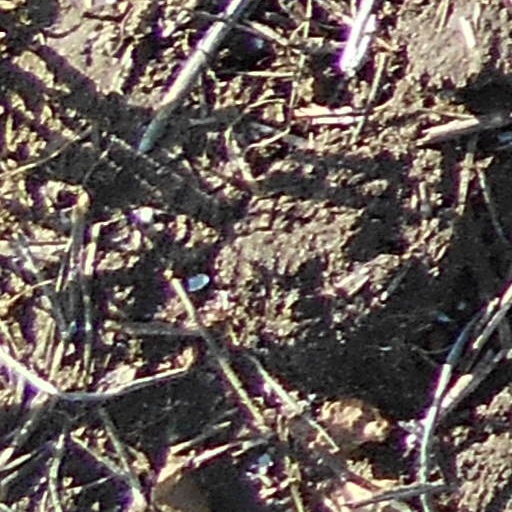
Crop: wheat